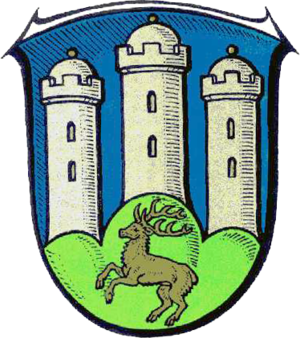
Immenhausen est une municipalité allemande située dans le land de la Hesse et l'arrondissement de Cassel.